Heinrich Karl Brugsch

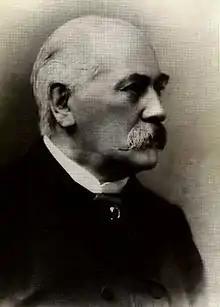
Photograph taken c. 1894

Heinrich Karl Brugsch (also "Brugsch-Pasha") (18 February 18279 September 1894) was a German Egyptologist. He was associated with Auguste Mariette in his excavations at Memphis. He became director of the School of Egyptology at Cairo, producing numerous very valuable works and pioneering the decipherment of Demotic, the simplified script of the later Egyptian periods.